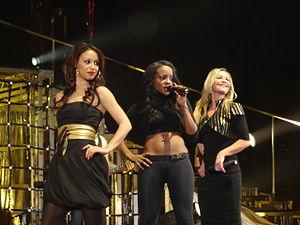
Sugababes est un groupe de musique pop britannique composé de trois chanteuses originaires de Londres au Royaume-Uni. Au départ formé par Keisha Buchanan, Mutya Buena et Siobhán Donaghy, le groupe est actuellement composé de Heidi Range, Amelle Berrabah et Jade Ewen, chacune d'entre elles remplace un membre de la formation initiale du groupe. Le groupe retrouva sa formation d’origine en 2019.